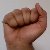
The image shows a hand gesture representing the letter 'A' in Indian Sign Language.